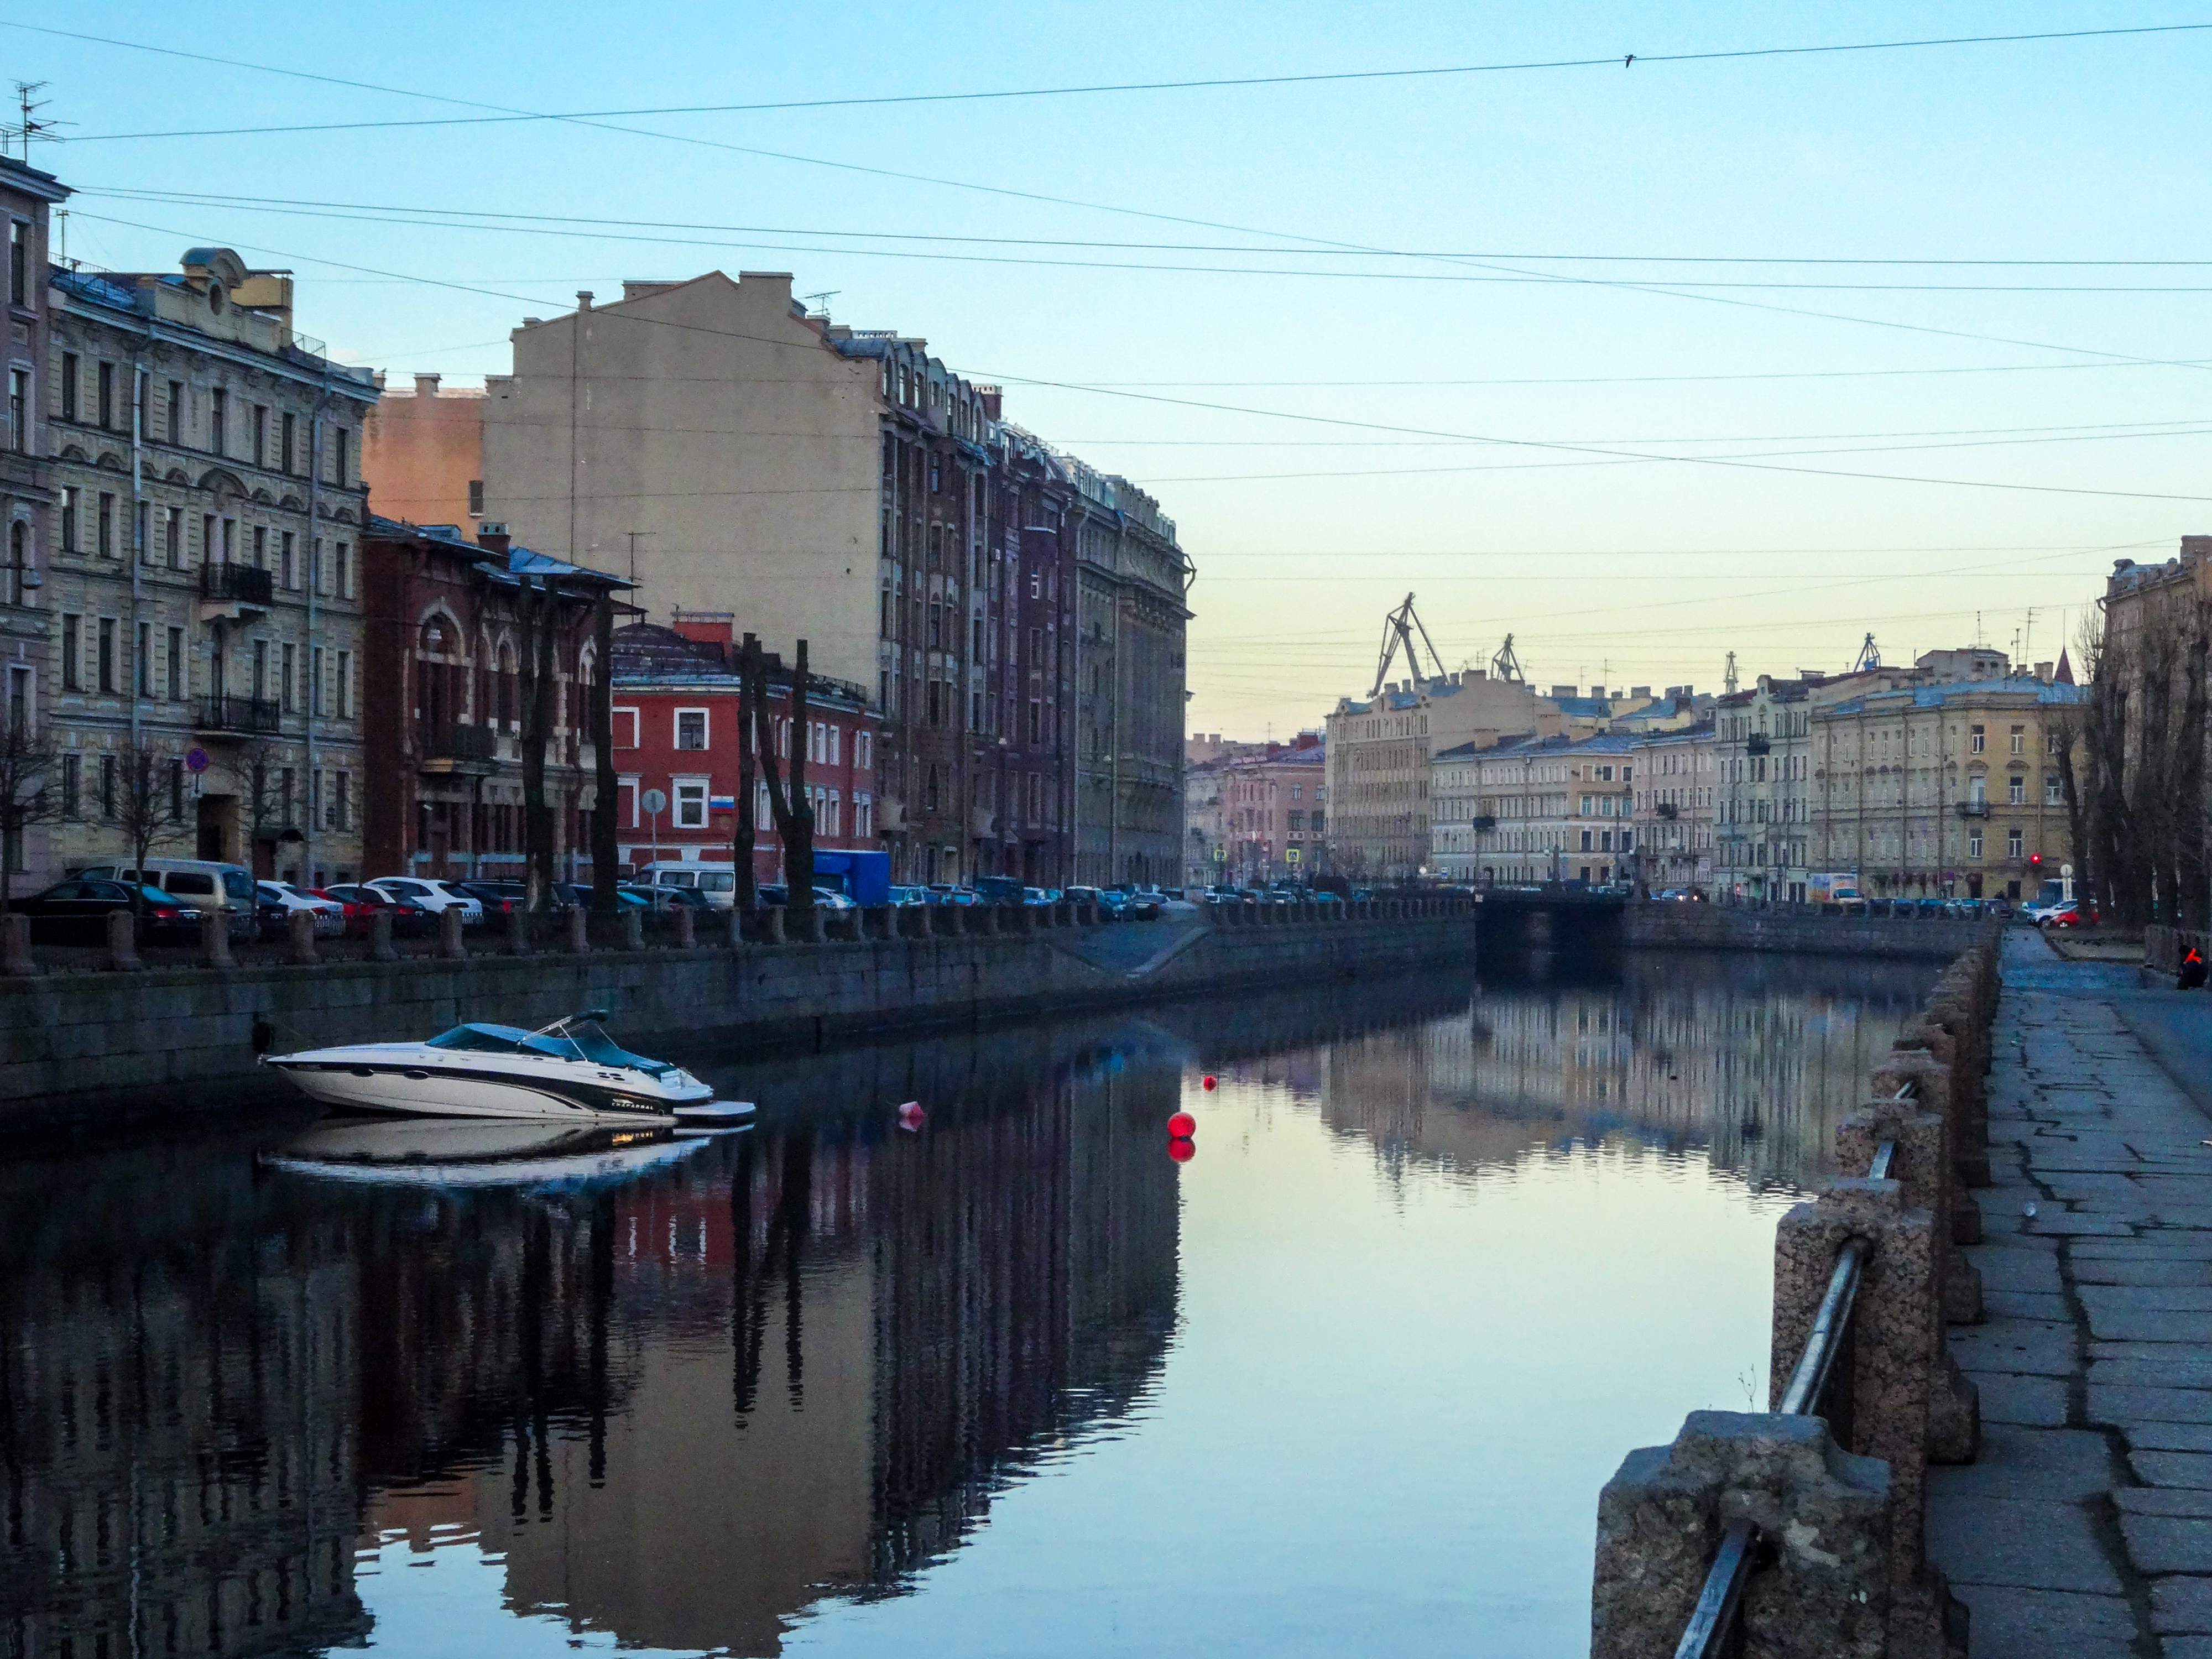
natural, water, building, daytime, sky, boat, lighting, architecture, watercourse, line, morning, lake, metropolis, city, cityscape, window, Tints and shades, metropolitan area, human settlement, house, urban design, canal, reflection, symmetry, channel, evening, facade, mixed use, winter, watercraft, tree, street, tourism, electricity, apartment, downtown, night, bridge, river, horizon, road, metal